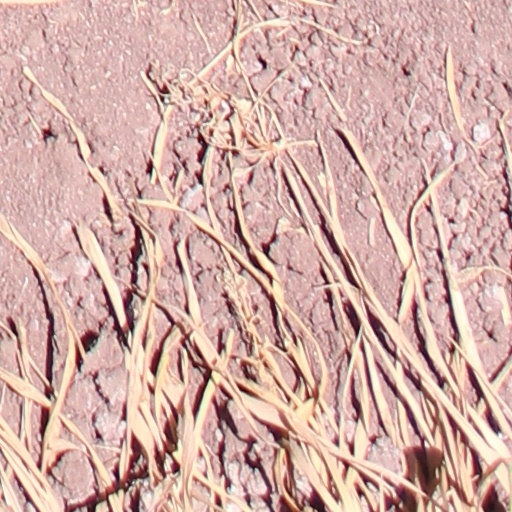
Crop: wheat